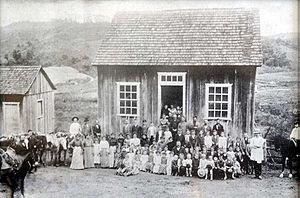
La communauté São Romédio est un quartier de Caxias do Sul, au Rio Grande do Sul, fondé en 1876 au début de l'immigration italienne au Brésil.